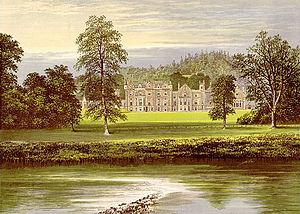
Walter Scott est un poète, écrivain et historien écossais né le 15 août 1771 à Édimbourg et mort le 21 septembre 1832 à Abbotsford.